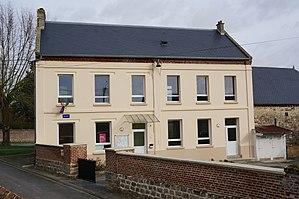
Vue de Barenton-sur-Serre.
Barenton-sur-Serre est une commune française, située dans le département de l'Aisne en région Hauts-de-France.